Theo Rutten

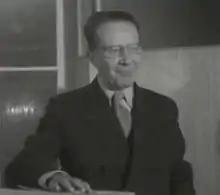
Theo Rutten (1952)

Frans Jozef Theo Rutten (15 September 1899 in Schinnen – 21 April 1980 in Lopik) was a Dutch politician and minister for the Catholic People's Party.